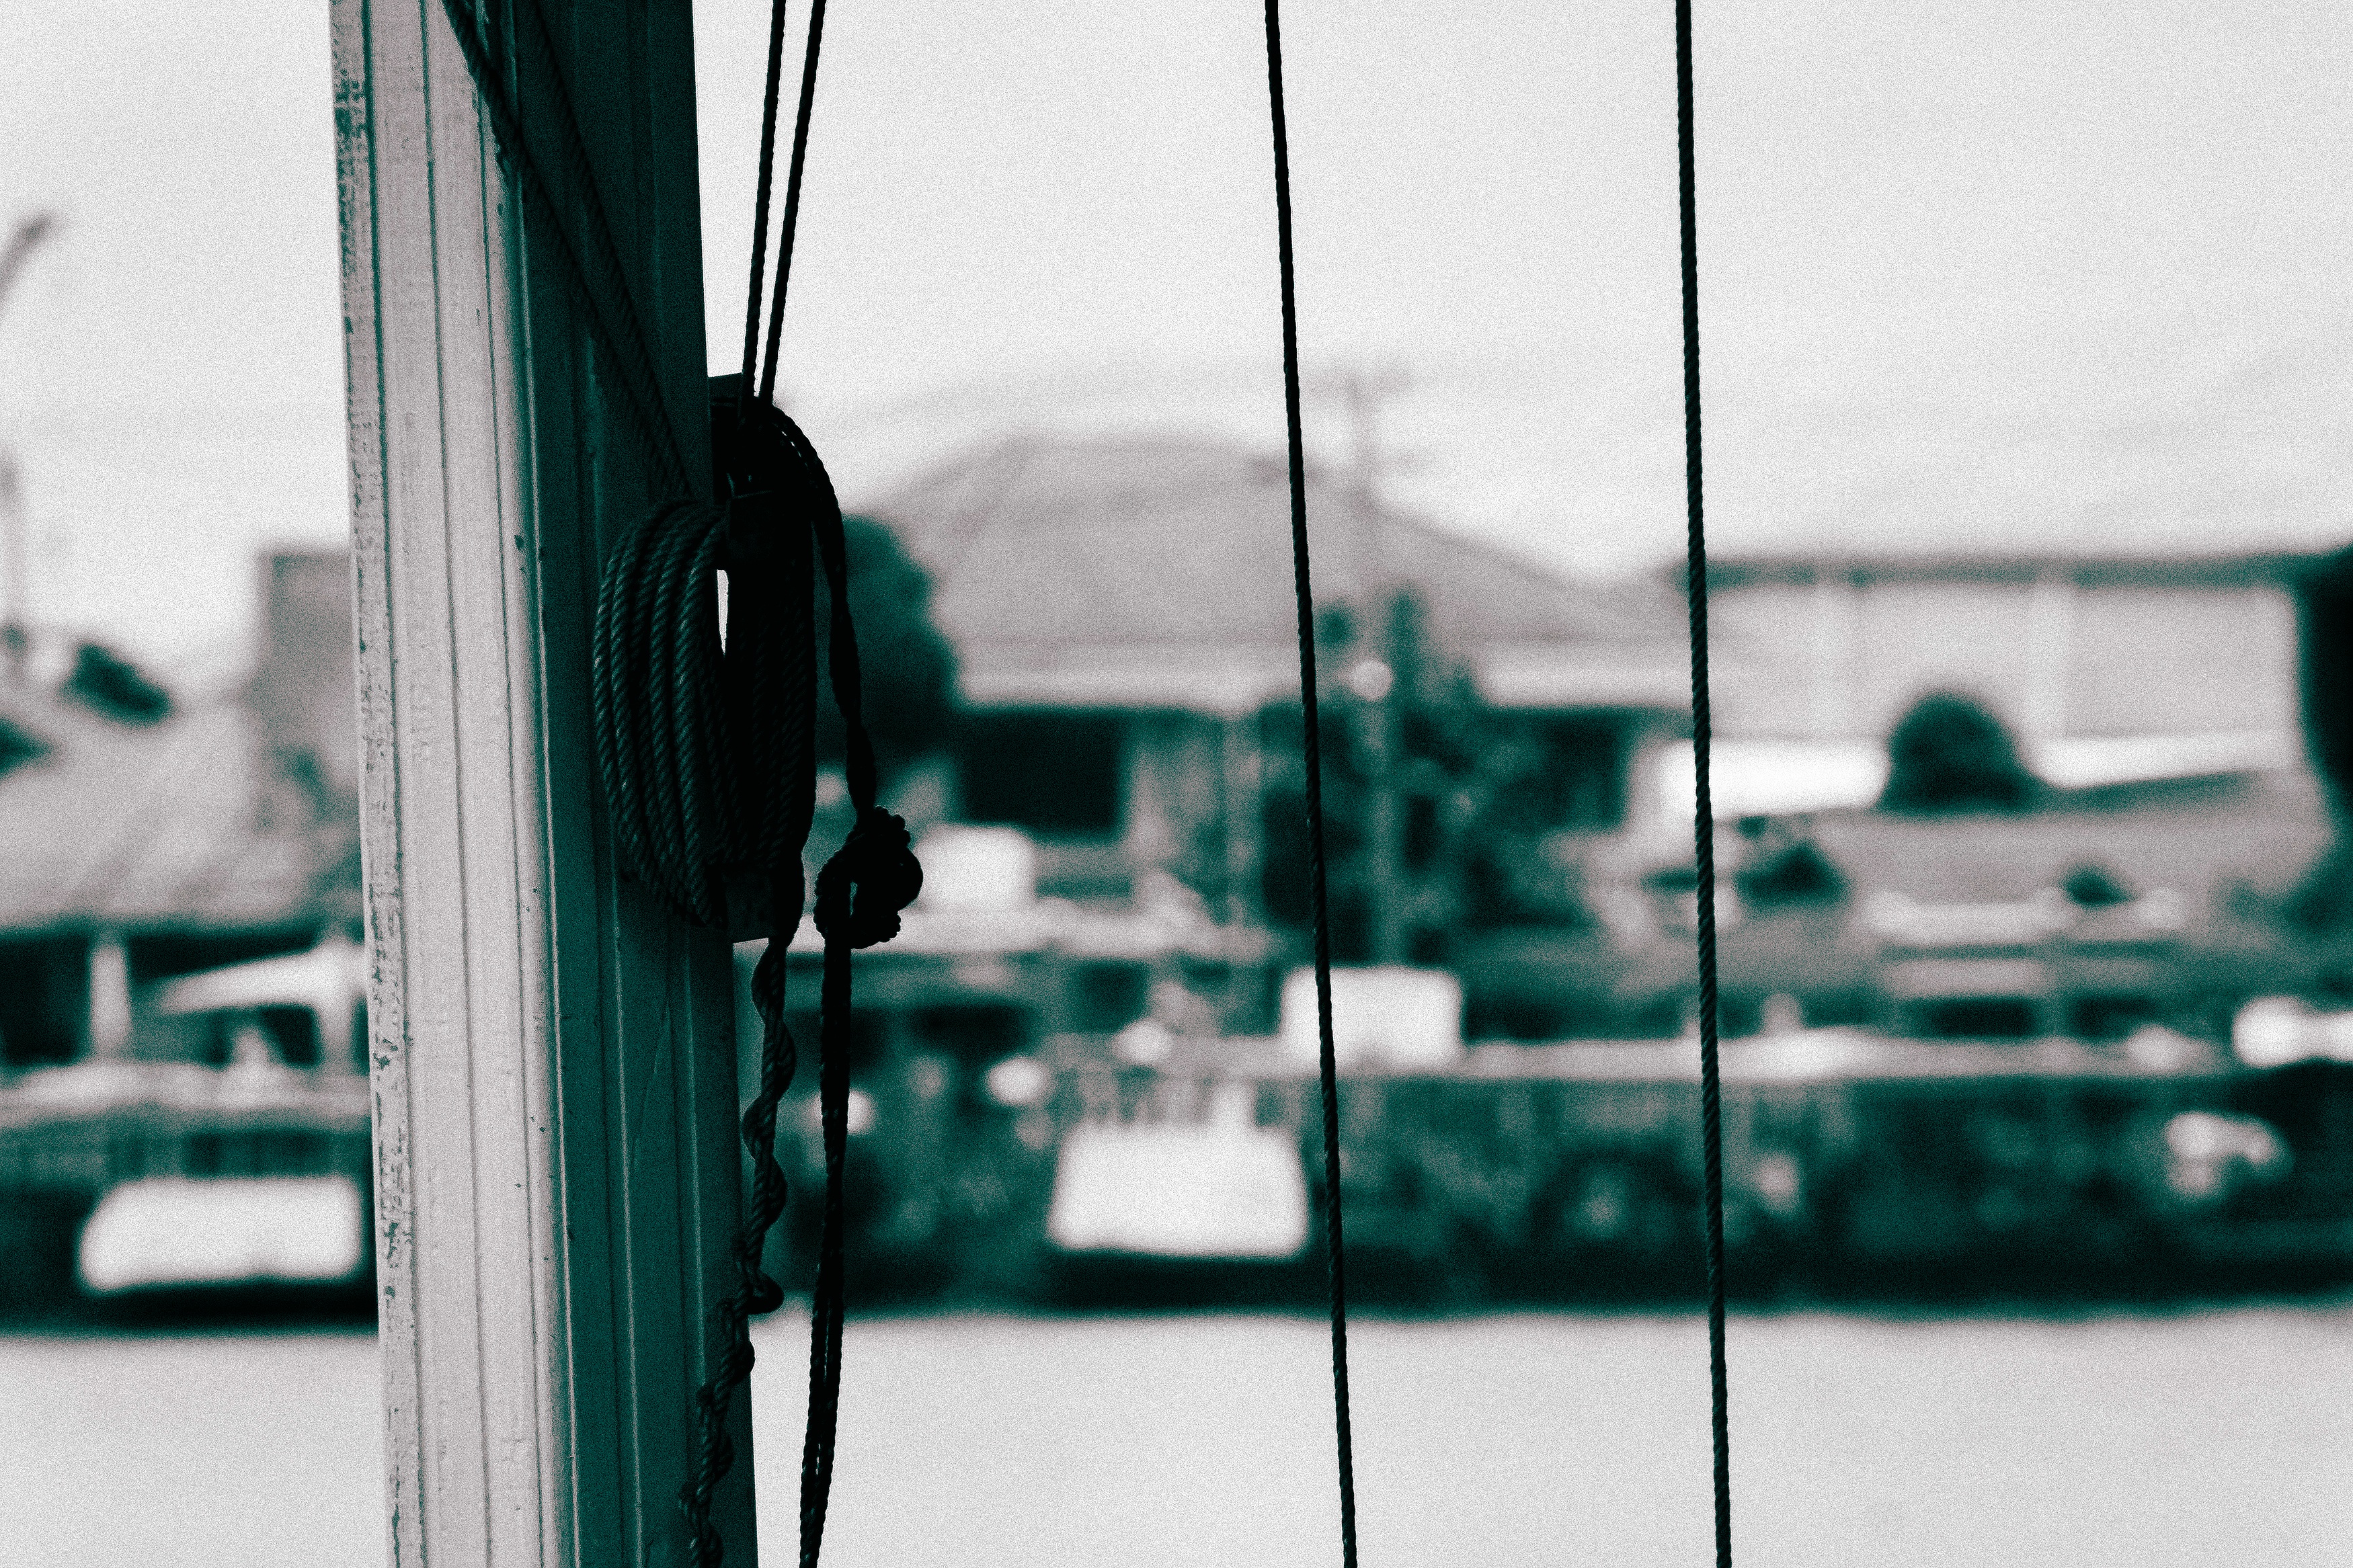
white, window, glass, reflection, vehicle, color, blue, black, monochrome, shape